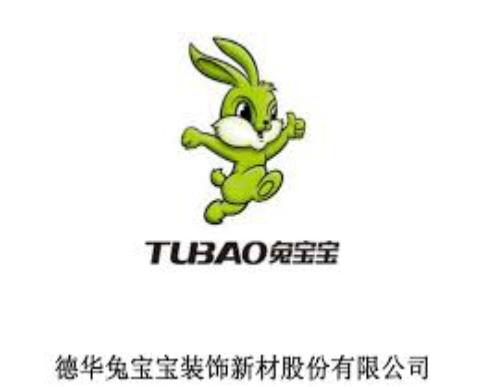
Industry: Others